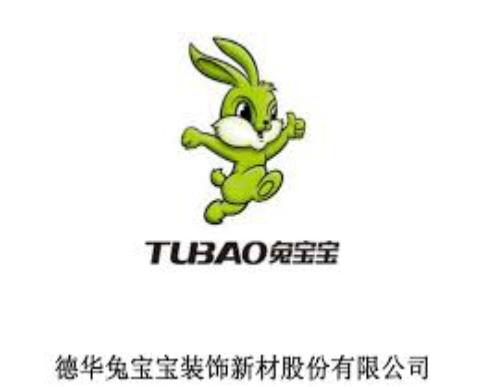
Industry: Others